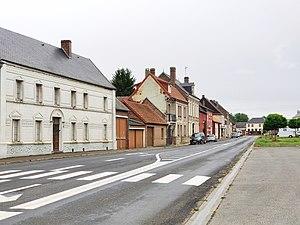
Mailly-Maillet
Mailly-Maillet est une commune française située dans le département de la Somme en région Hauts-de-France.